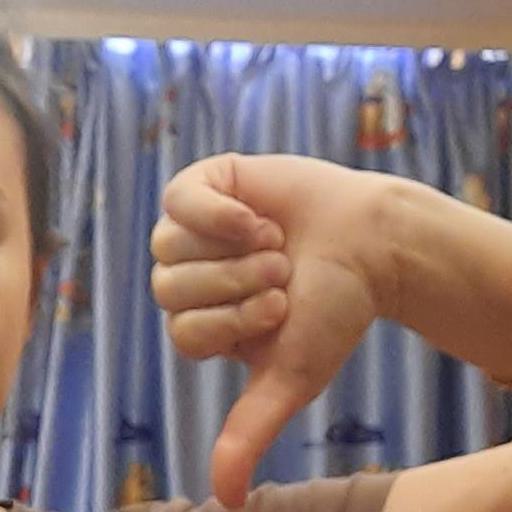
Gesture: dislike